Black

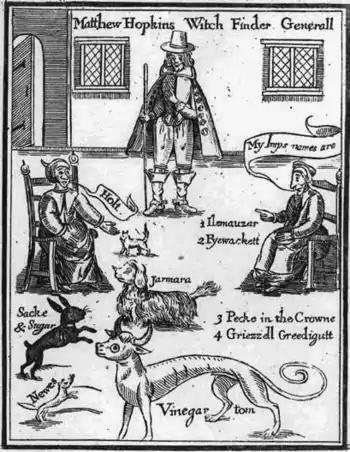
An English manual on witch-hunting (1647), showing a witch with her familiar spirits

In the social hierarchy of ancient Rome, purple was reserved for the emperor; red was the color worn by soldiers (red cloaks for the officers, red tunics for the soldiers); white the color worn by the priests, and black was worn by craftsmen and artisans. The black they wore was not deep and rich; the vegetable dyes used to make black were not solid or lasting, so the blacks often faded to gray or brown.